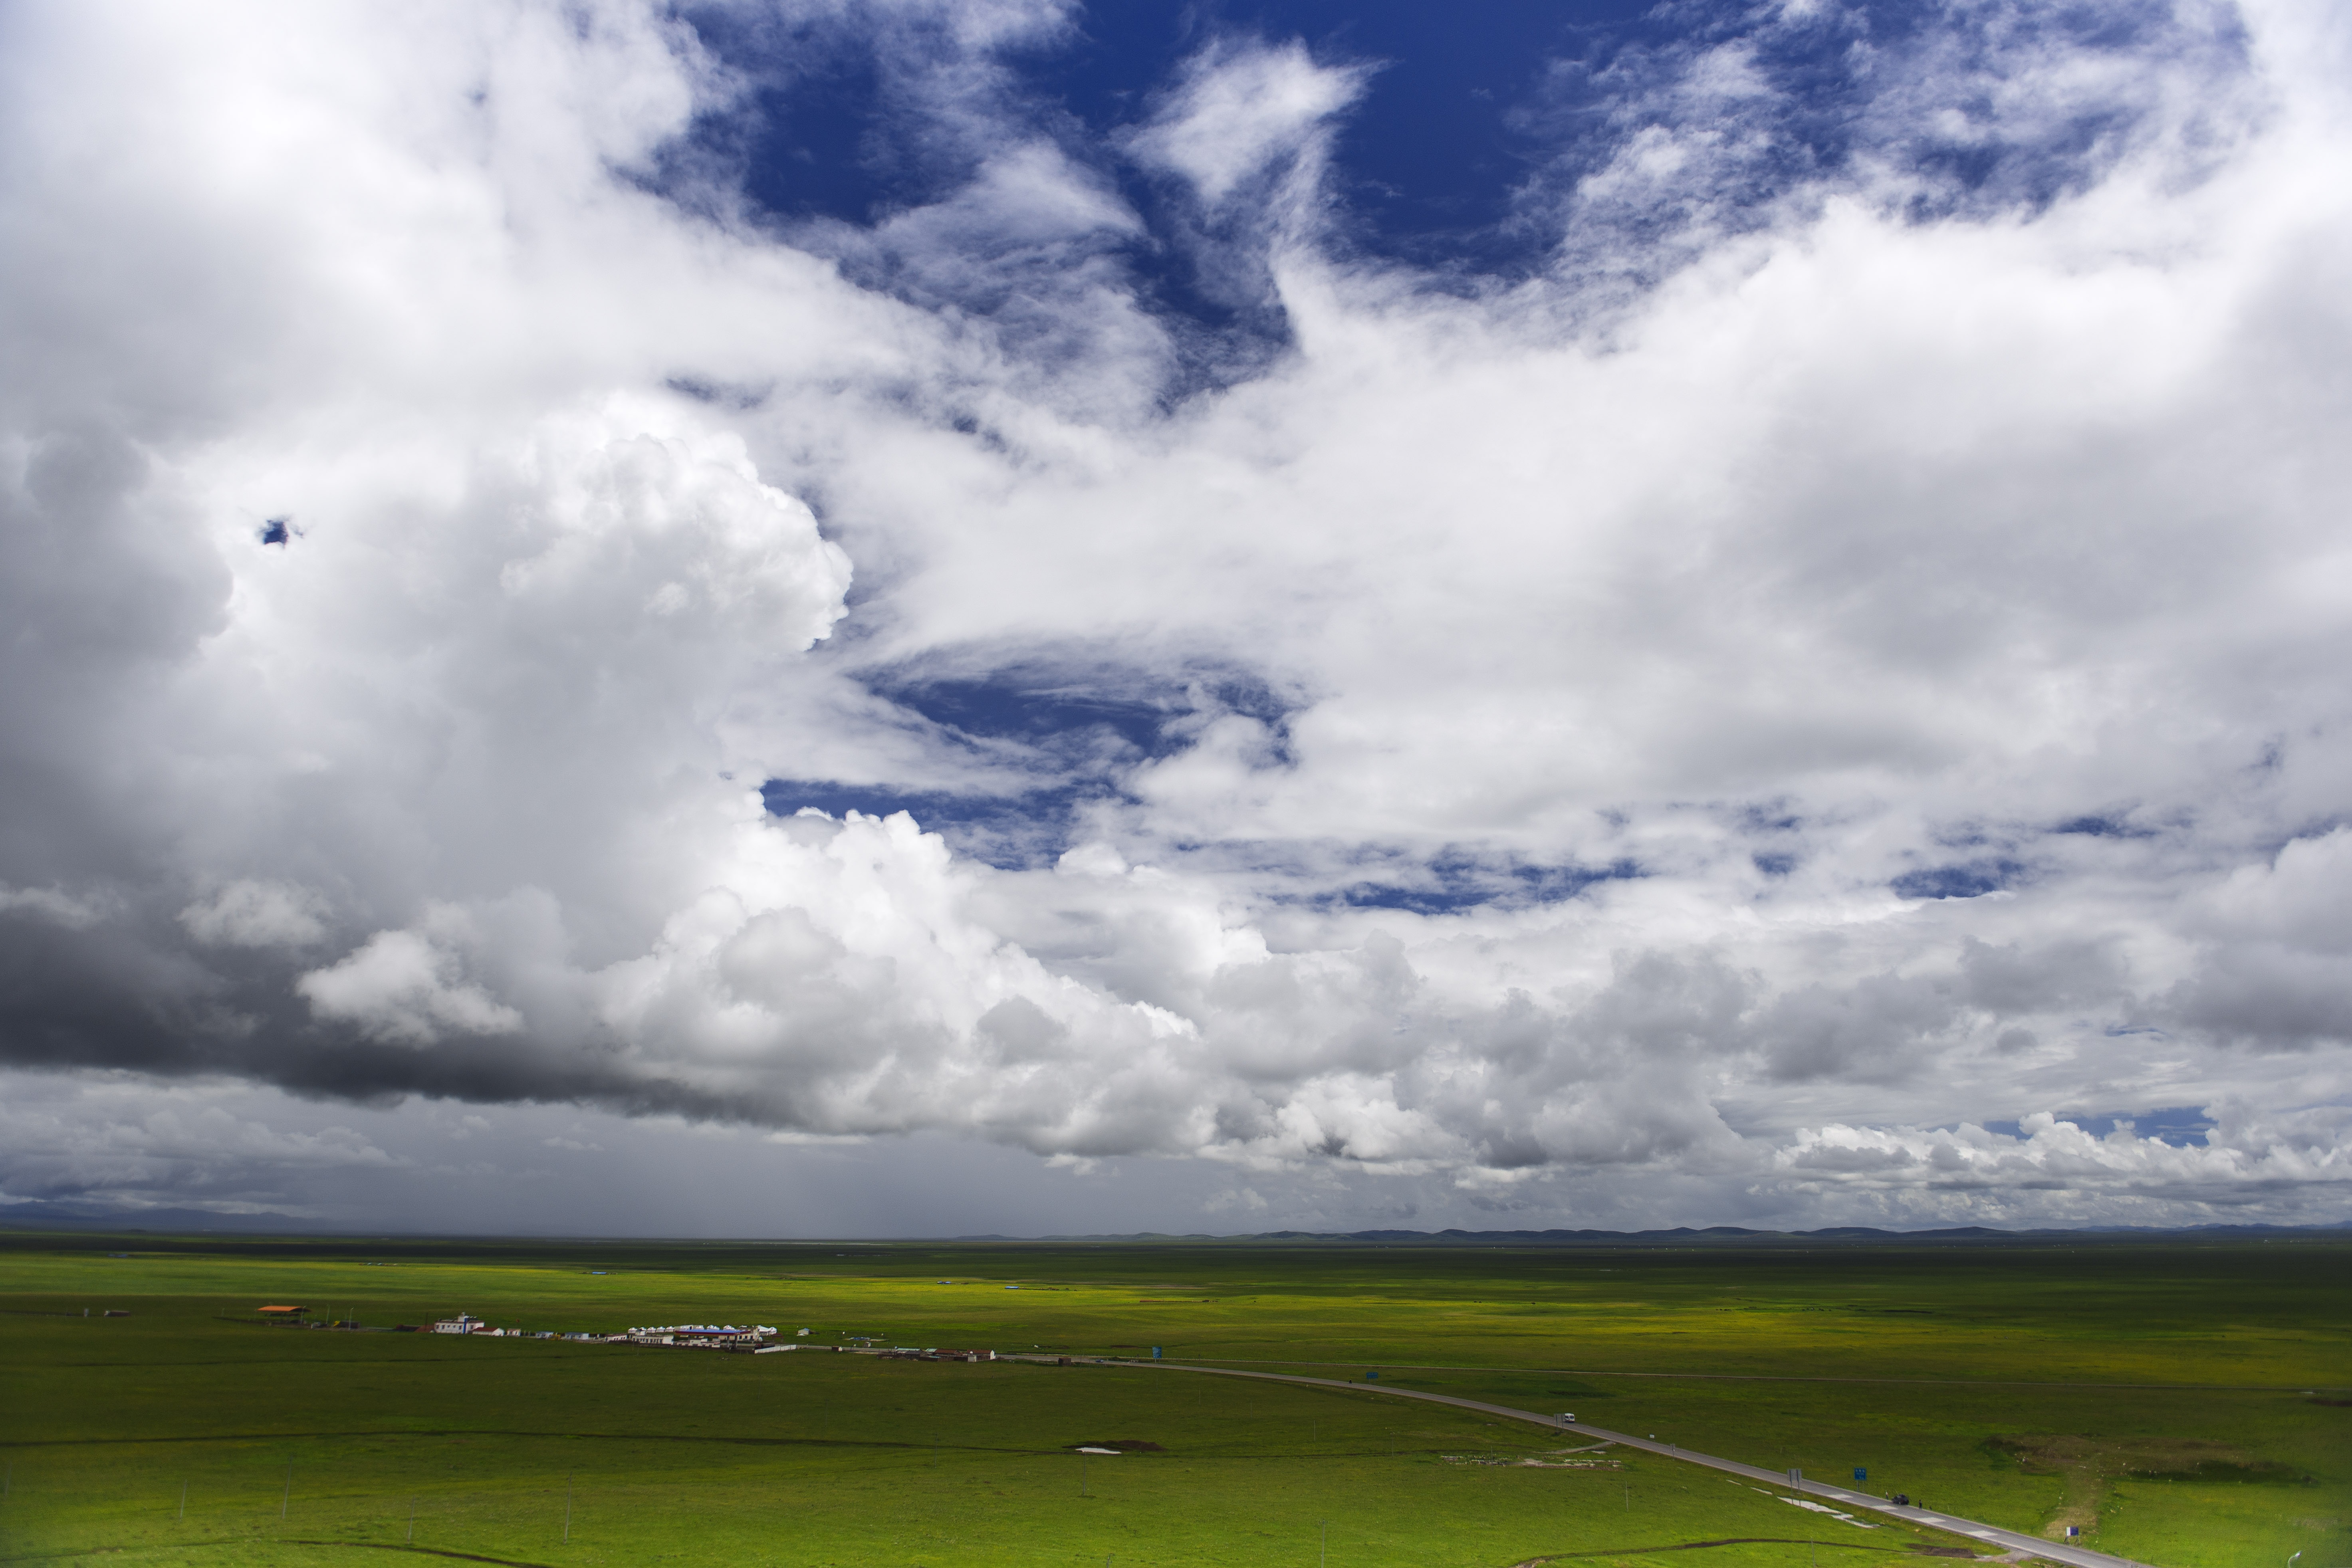
landscape, nature, grass, outdoor, horizon, light, cloud, sky, sun, field, meadow, prairie, sunlight, atmosphere, summer, green, golden, scenic, natural, weather, storm, shadow, cumulus, blue, yellow, plain, cloudscape, temple, grassland, rural area, nature landscape, summer landscape, meteorological phenomenon, atmosphere of earth, zoige, lamasery